Kwasa Damansara MRT station

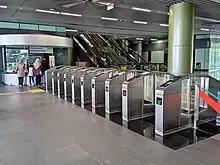
Concourse of the station

The station is located within the Kwasa Damansara development project, one of two stations to serve this future township. As it is located away from Jalan Sungai Buloh ("Sungai Buloh Road"), a new access road was built to give access to the station.